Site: brandenburg
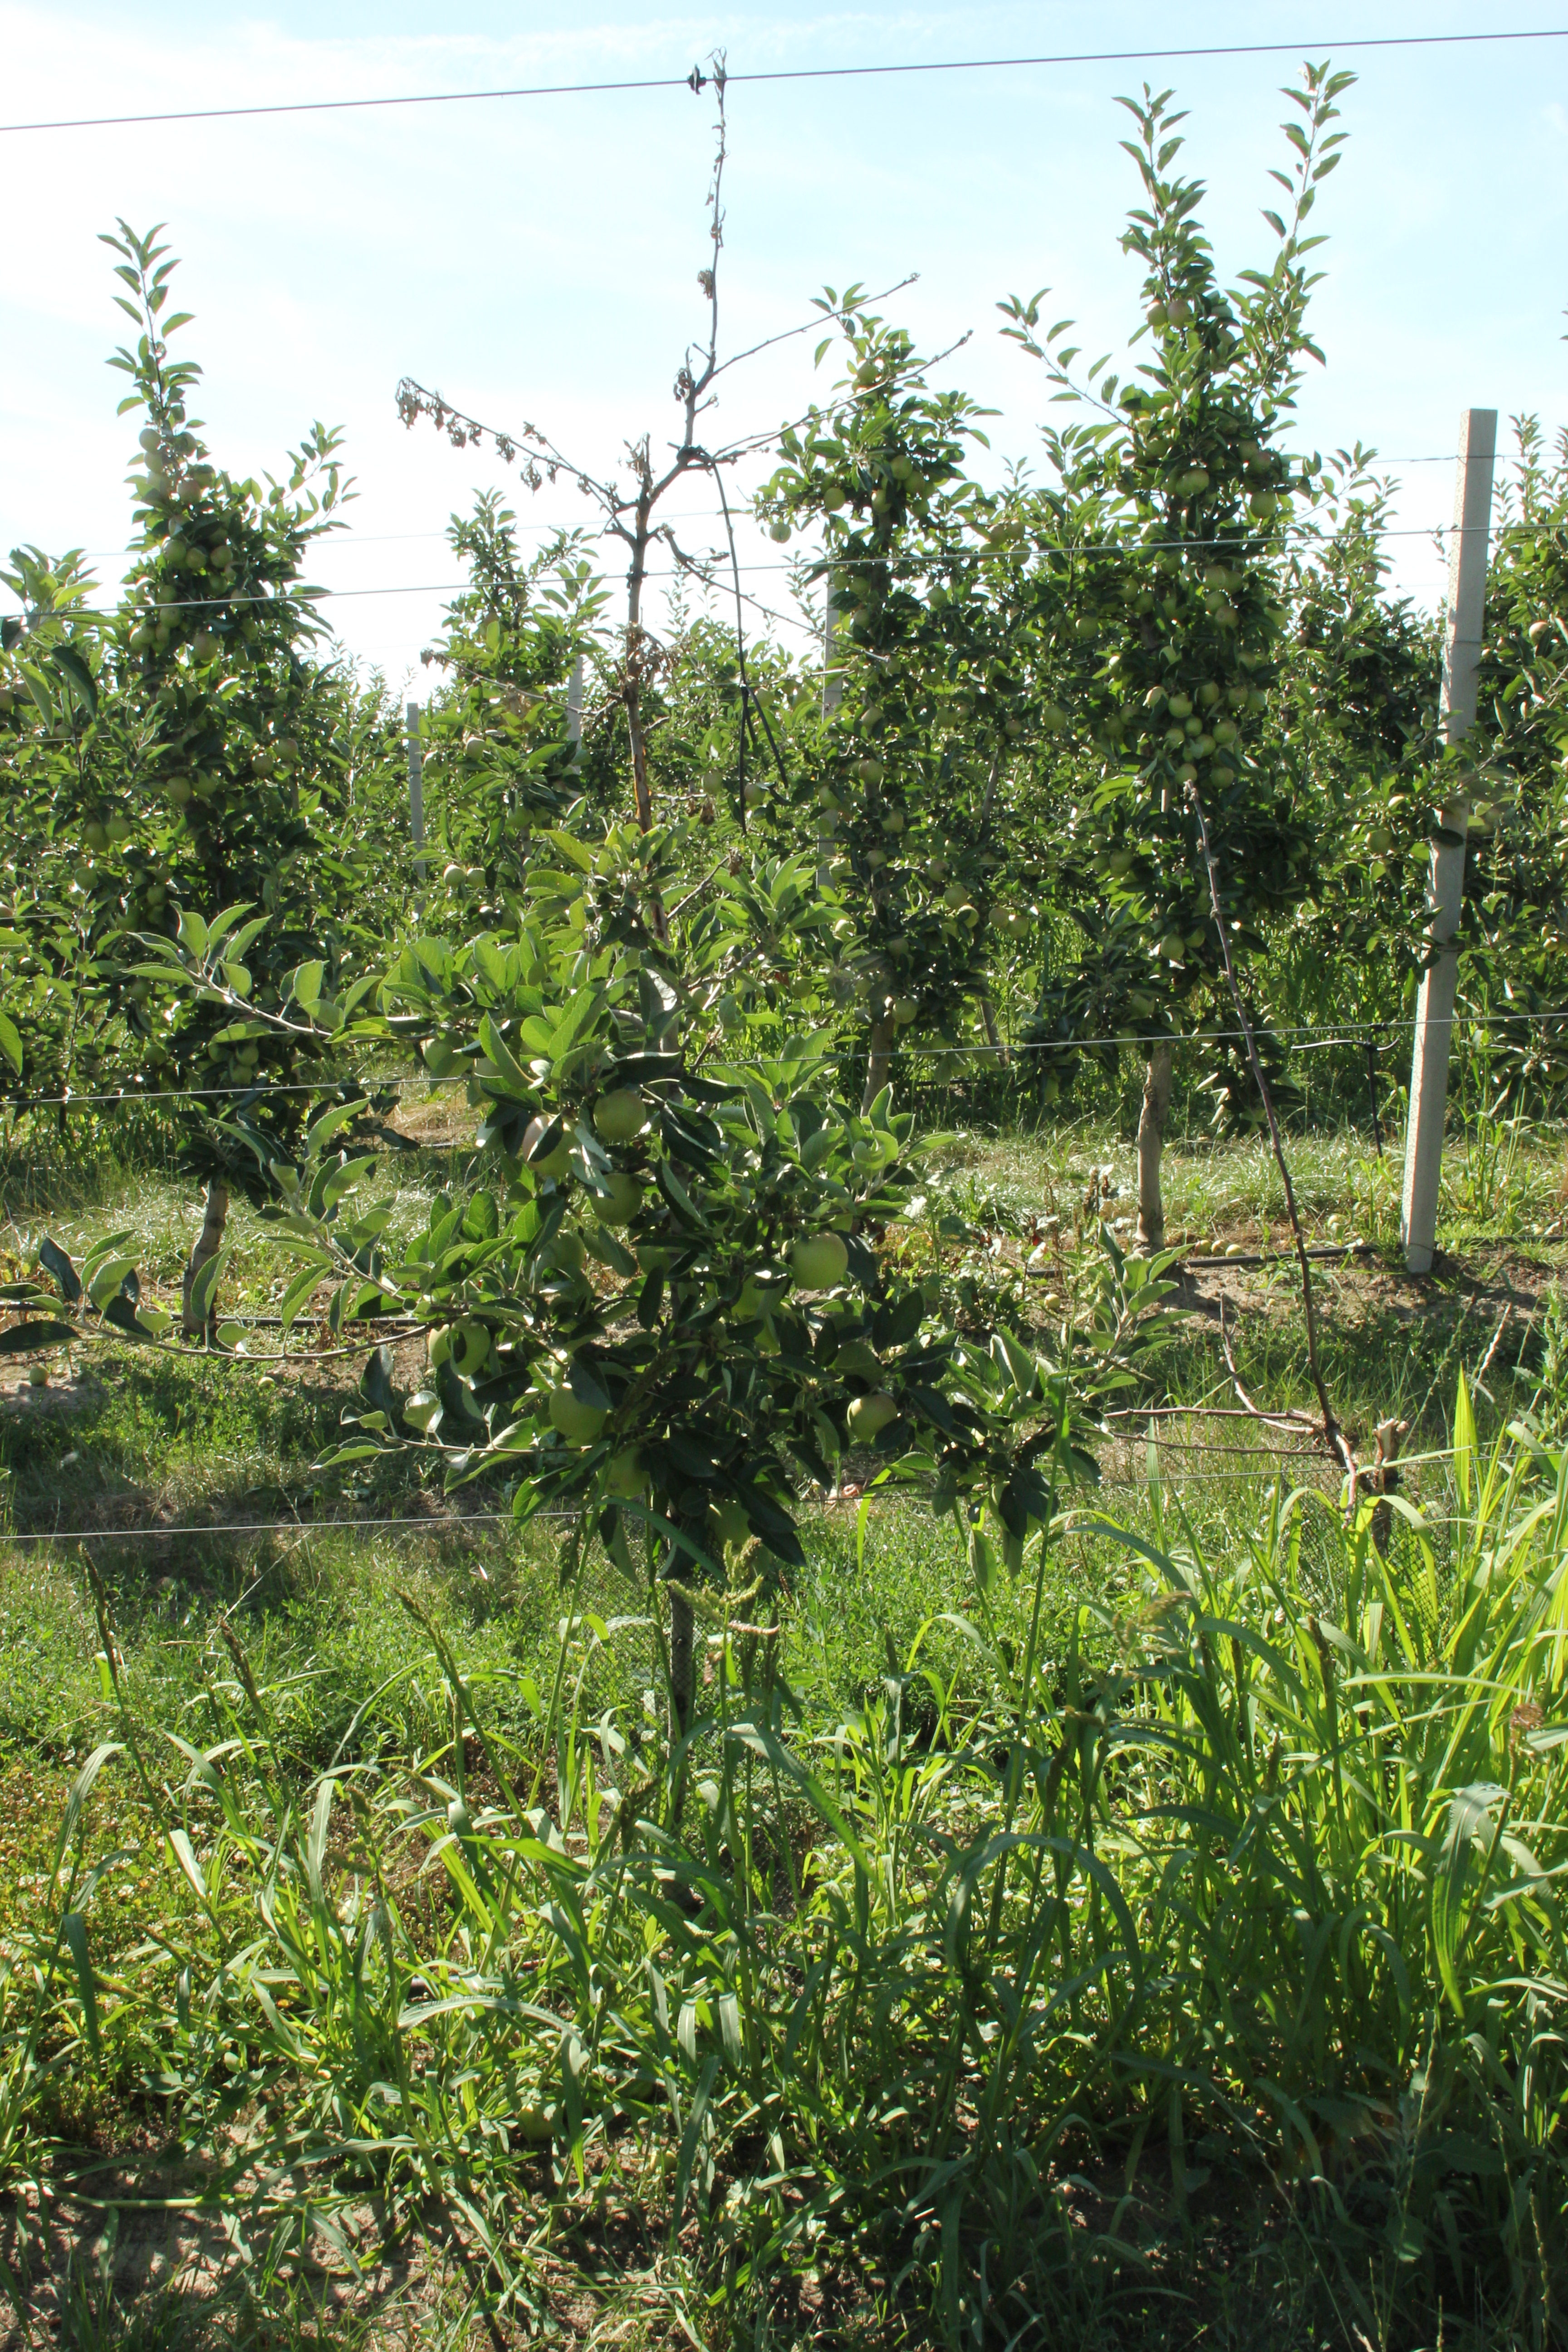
Growth stage (BBCH 77): Development of fruit